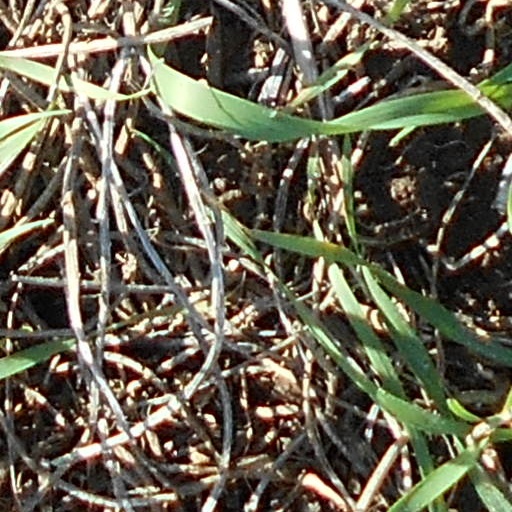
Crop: wheat